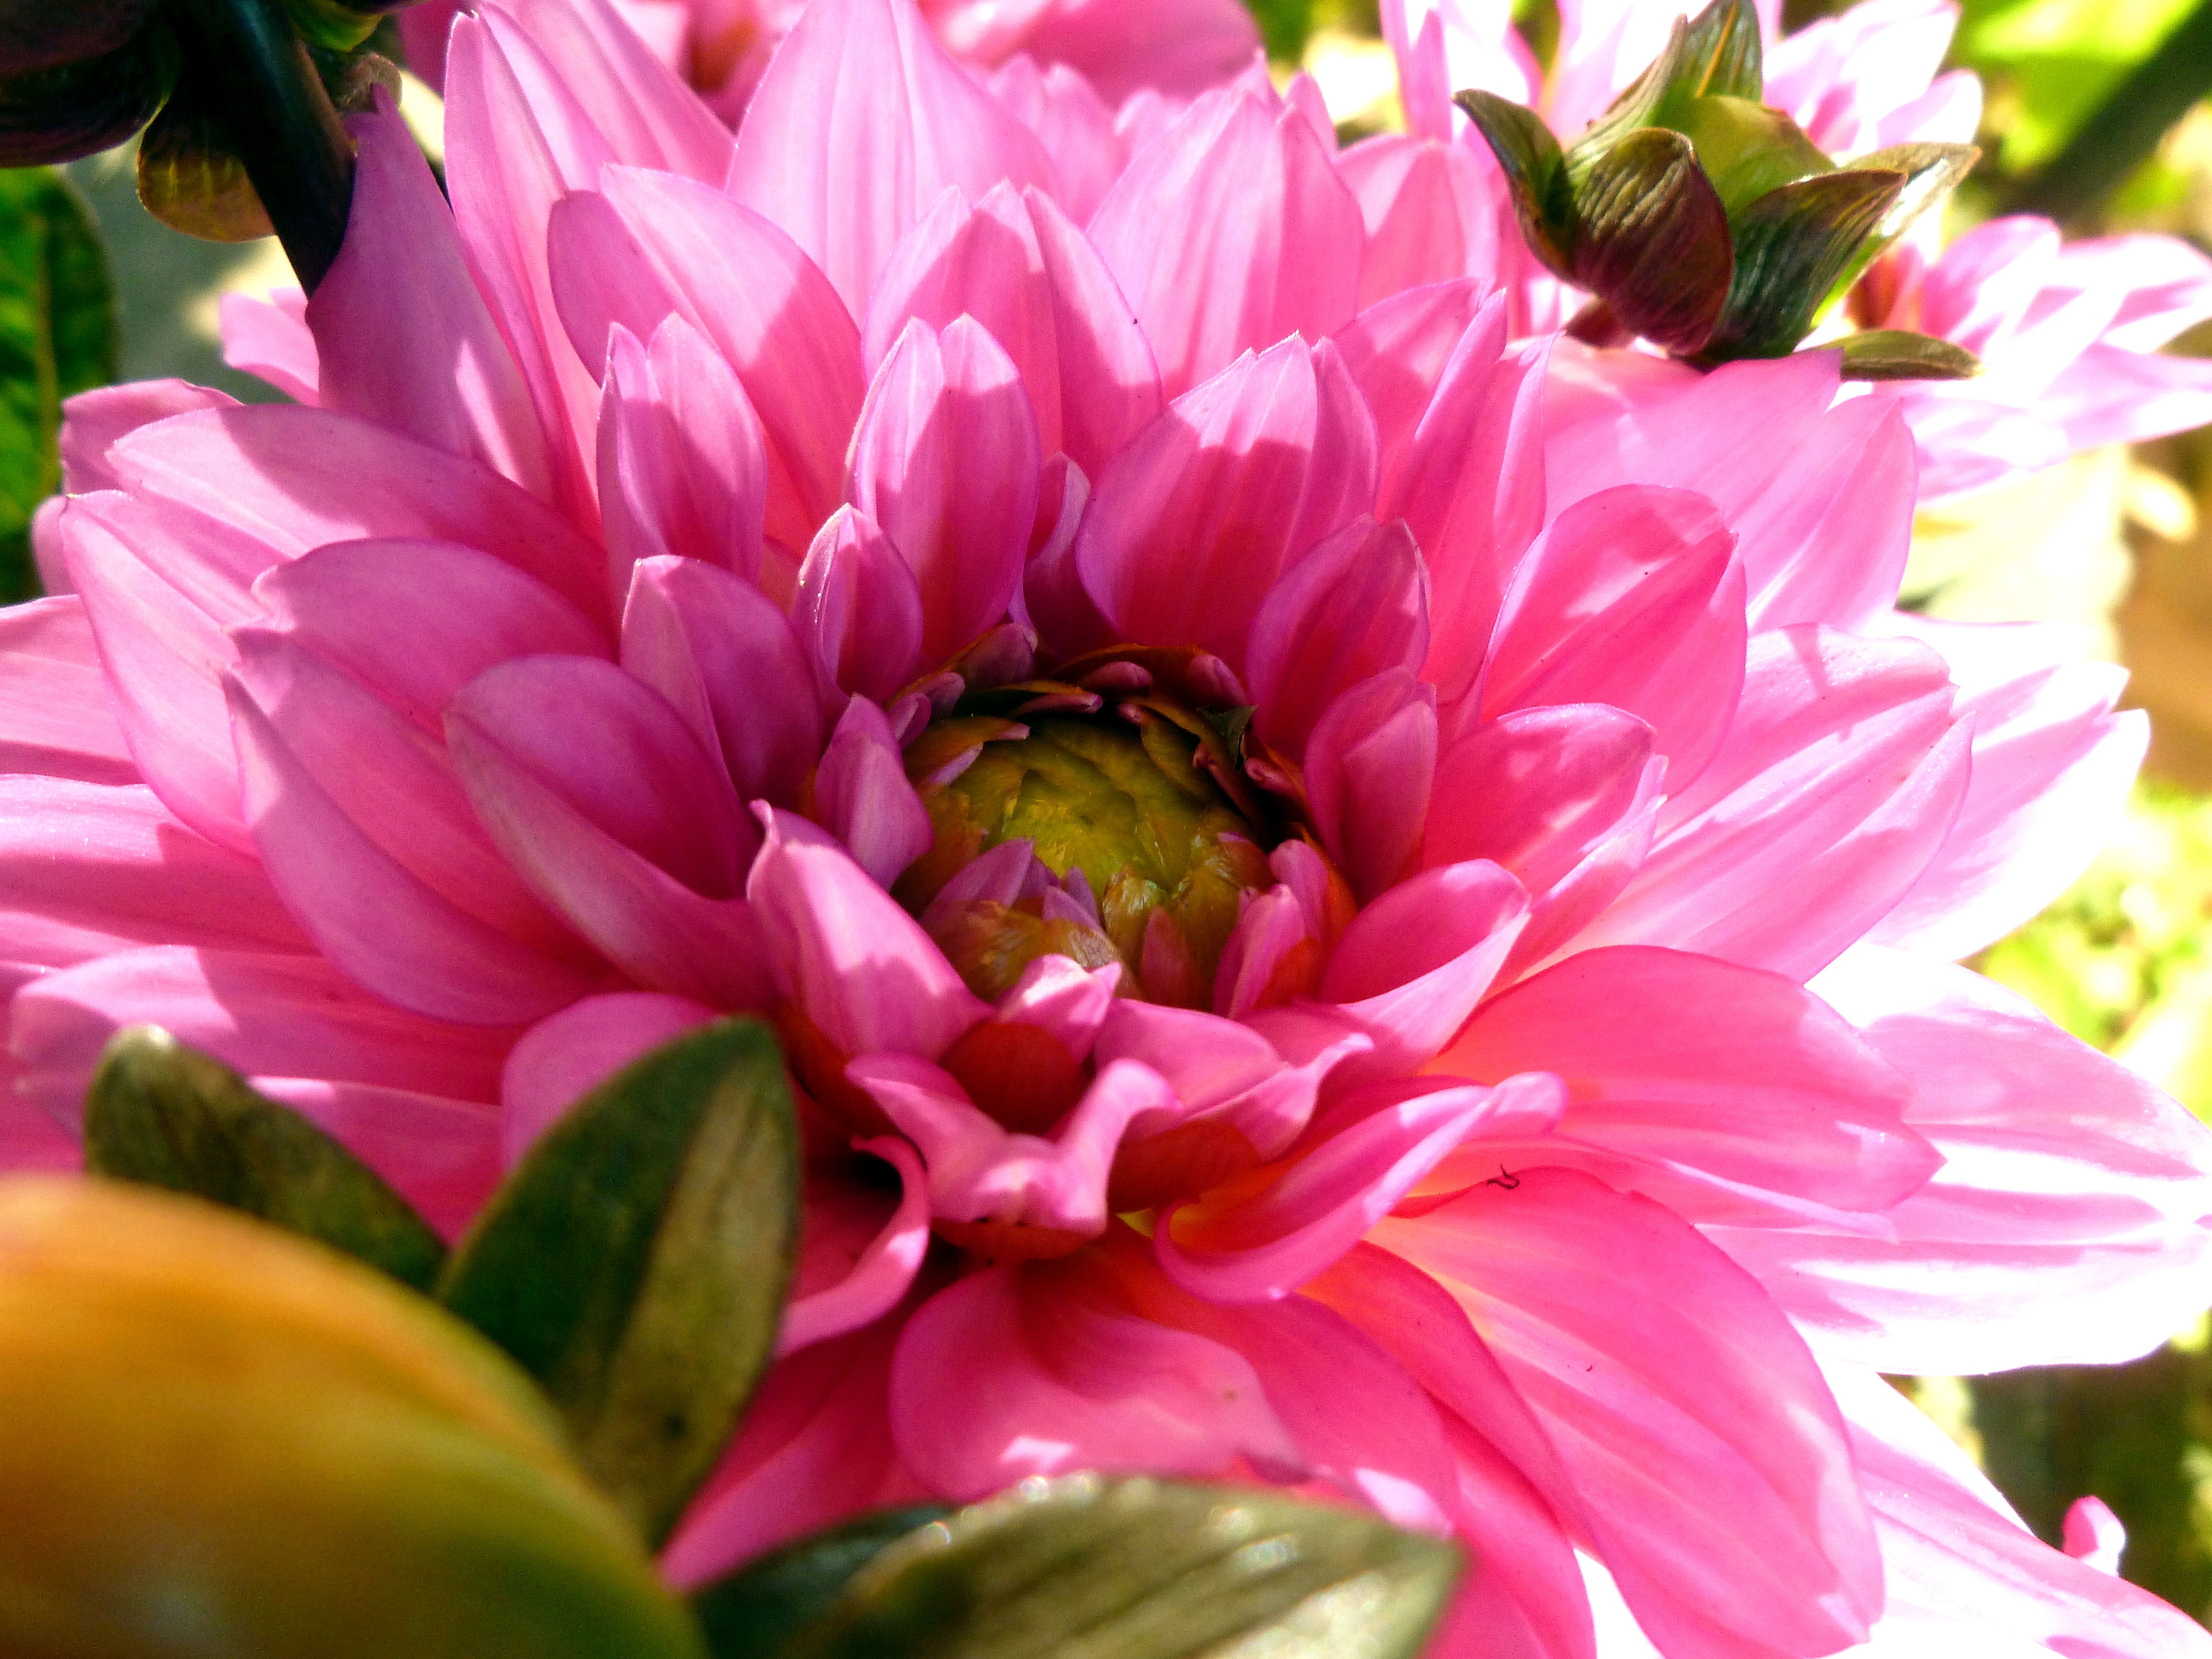
nature, blossom, plant, flower, petal, bloom, autumn, garden, pink, flora, dahlia, flower garden, floristry, garden plant, flowering plant, daisy family, flower bouquet, annual plant, land plant